Batman v Superman: Dawn of Justice

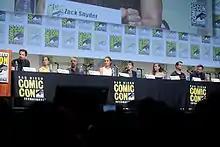
From left: Zack Snyder (director), Holly Hunter, Jeremy Irons, Gal Gadot, Jesse Eisenberg, Amy Adams, Henry Cavill and Ben Affleck at the 2015 San Diego Comic-Con

Henry Cavill, Amy Adams, Kevin Costner, Diane Lane, Laurence Fishburne, Harry Lennix and Christina Wren reprise their roles from "Man of Steel". Joining the cast are Ben Affleck as Batman, Gal Gadot as Wonder Woman, Jesse Eisenberg as Lex Luthor, Jeremy Irons as Alfred Pennyworth, Ray Fisher as Cyborg, Jason Momoa as Aquaman, Ezra Miller as The Flash and Tao Okamoto as Luthor's assistant Mercy Graves. Scoot McNairy and Callan Mulvey were cast as Wallace Keefe and Anatoli Knyazev, while Jena Malone was cast as Jenet Klyburn, a character that was featured exclusively in the "Ultimate Edition" home media release.